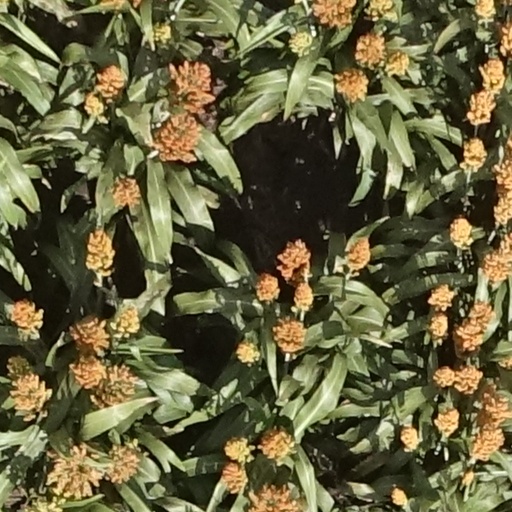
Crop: sorghum